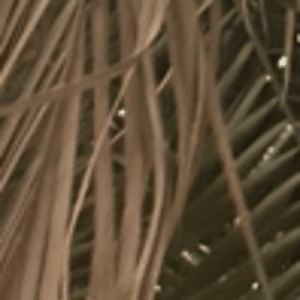
Label: Magnesium Deficiency